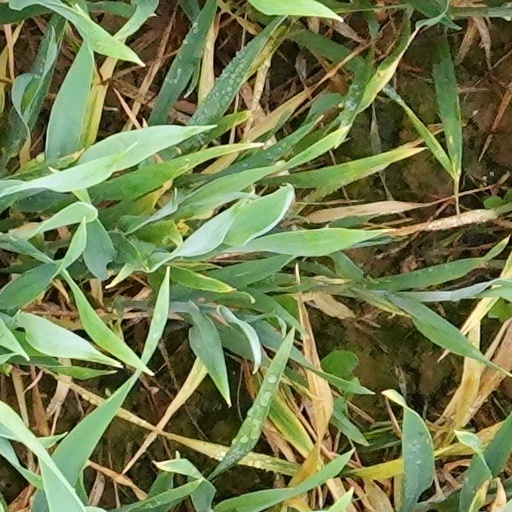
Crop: wheat